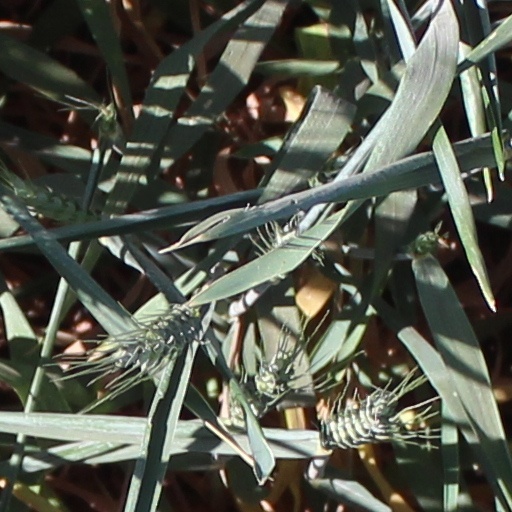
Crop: wheat